T. J. Hockenson

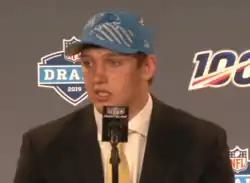
Hockenson in 2019

Thomas James "T. J." Hockenson (born July 3, 1997) is an American professional football tight end for the Minnesota Vikings of the National Football League (NFL). He played college football for the Iowa Hawkeyes, where he earned the John Mackey Award, as the nation's top tight end in college football. Hockenson was selected in the first round (eighth overall) of the 2019 NFL draft by the Detroit Lions.